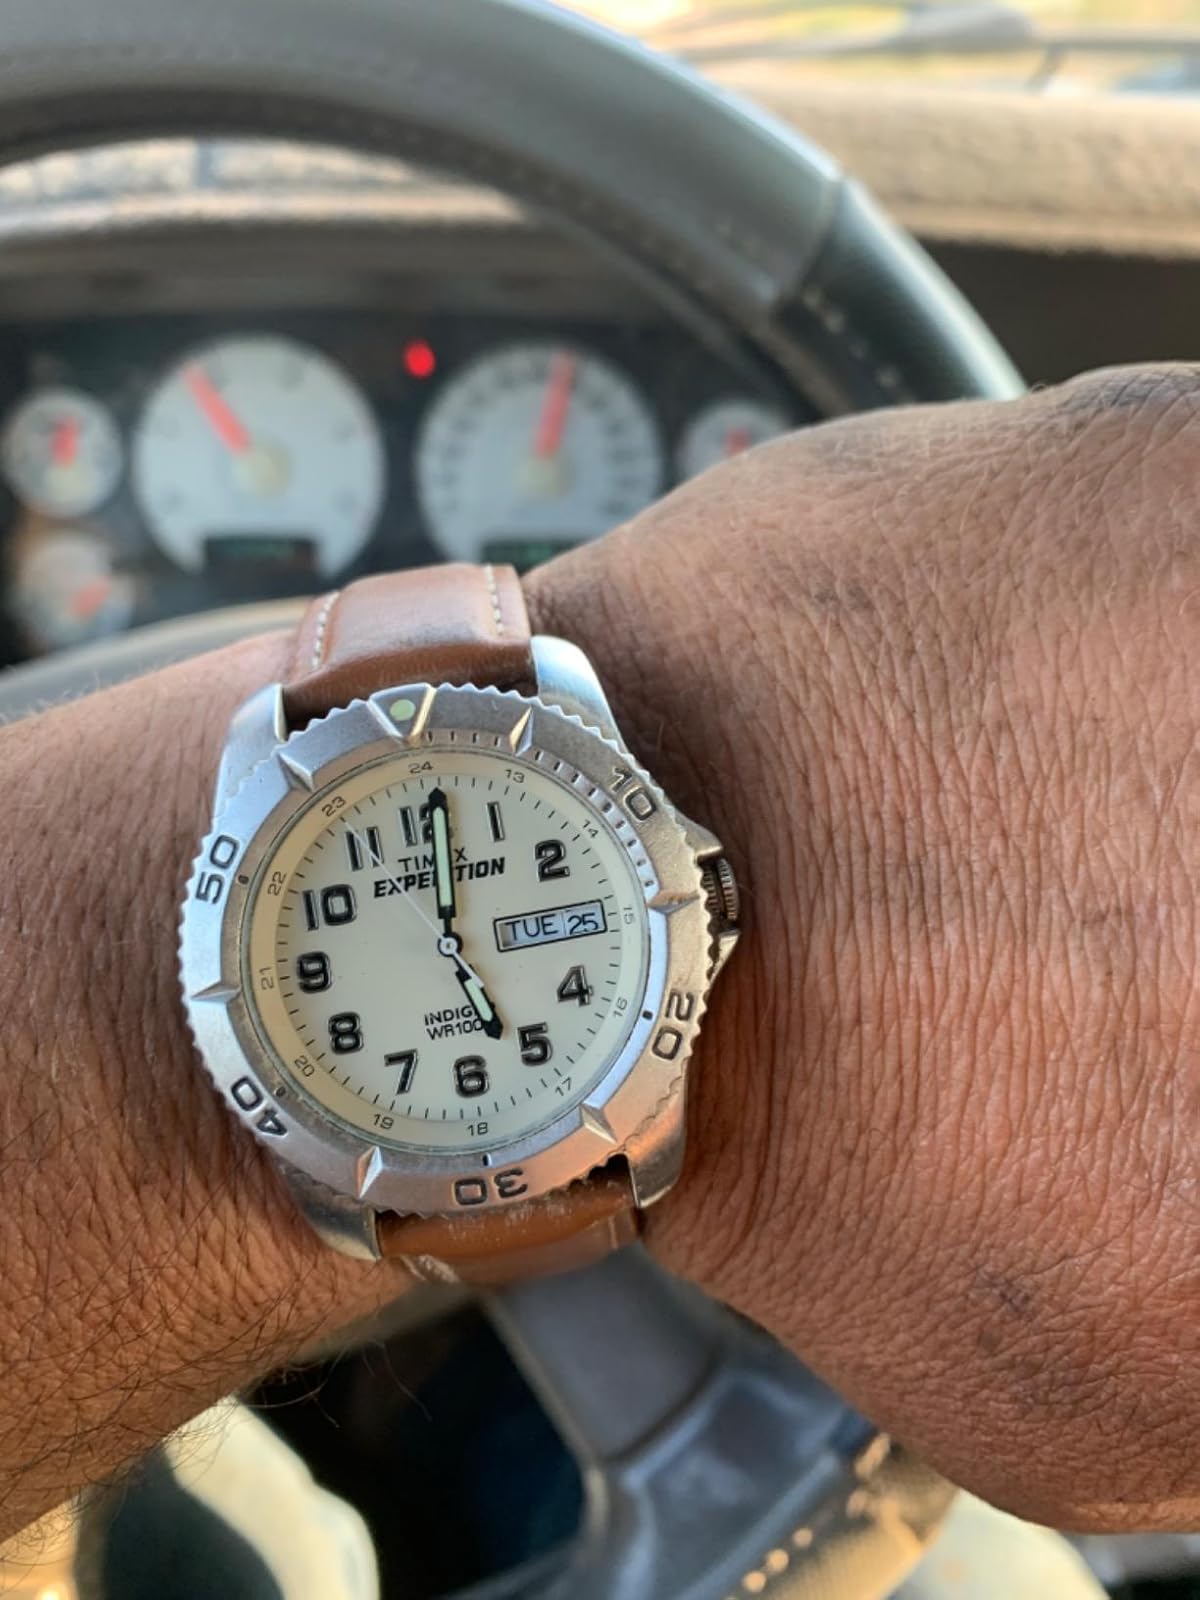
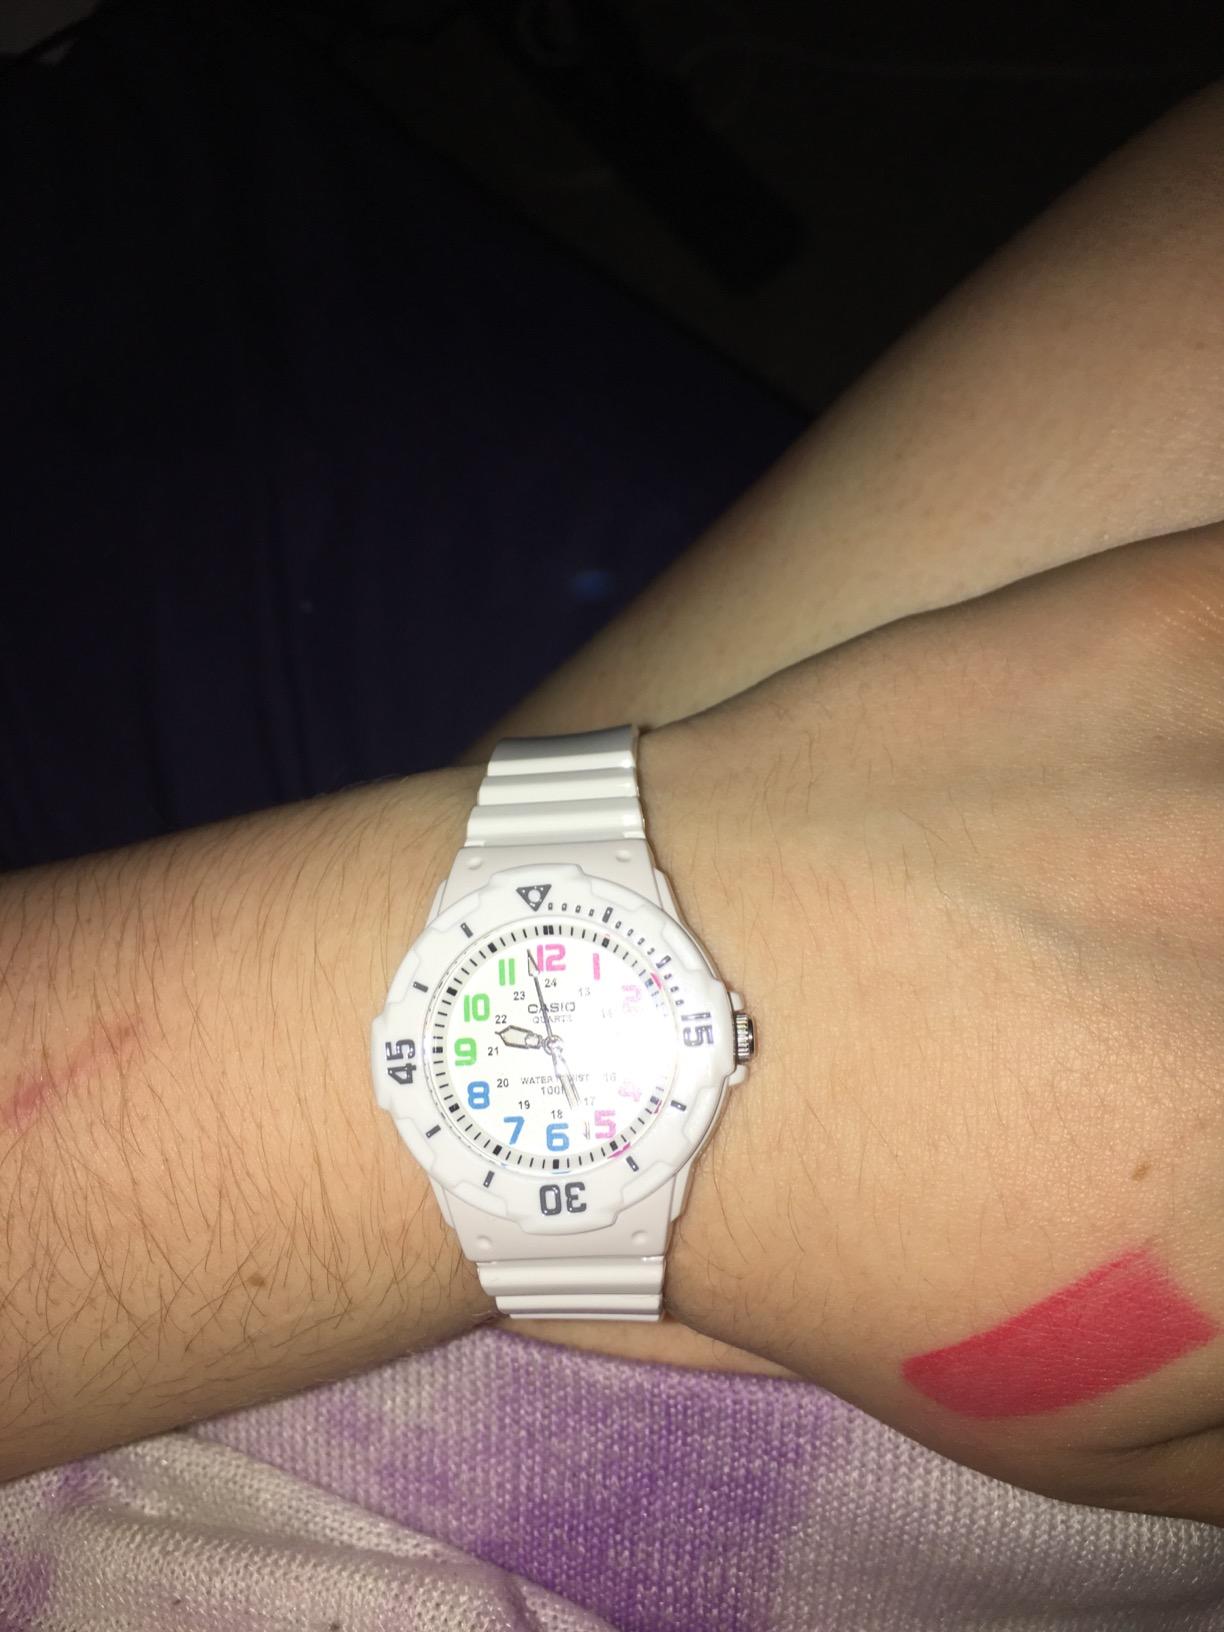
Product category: accessories_watch
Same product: no